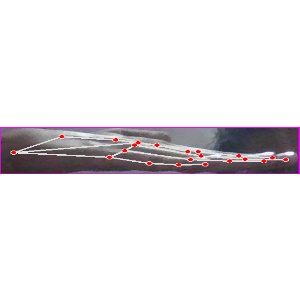
अक्षर: ज